Hans Hartwig von Beseler

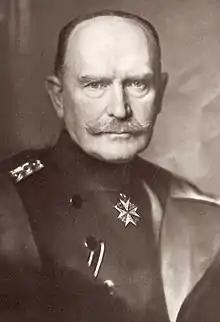

Hans Hartwig von Beseler (27 April 1850 – 20 December 1921) was a German colonel general.